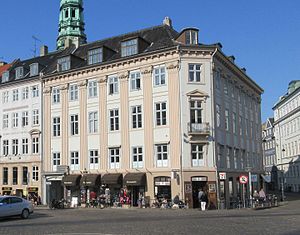
Moses & Søn G. Melchior / Historie
Højbro Plads 21 hvor firmaet havde til huse fra 1855 til 1912.
Moses & Søn G. Melchior var et af et af tidens betydeligste danske handelshuse. Det havde en meget betydelig handel med Vestindien, der besørgedes med firmaets egne sejlskibe, som først afløstes af Det Vestindiske Kompagnis dampskibe.